List of New Hampshire historical markers (201–225)

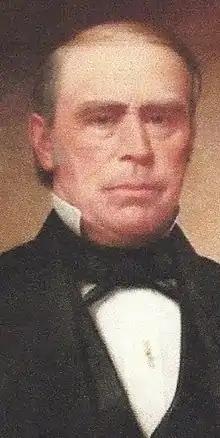
Nathaniel S. Berry

"The high steel trestle above was built in 1893 to replace a wrought iron trestle of 1875, and was strengthened in 1930 and 1950. Named for American Artist Godfrey N. Frankenstein (1820–1873), the adjacent cliff and gulf were formidable barriers to completion of the Portland and Ogdensburg Railroad, later the Maine Central, which connected Portland, ME, and the Great Lakes. Trains used the trestle until 1983. It now carries excursion trains through Crawford Notch."